Don Baker (musician)

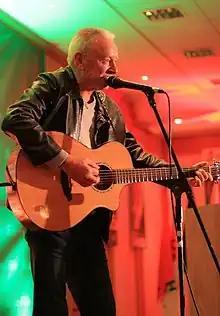
Baker in 2014

Don Baker (born 26 August 1950) is an Irish blues musician, television personality, and actor.